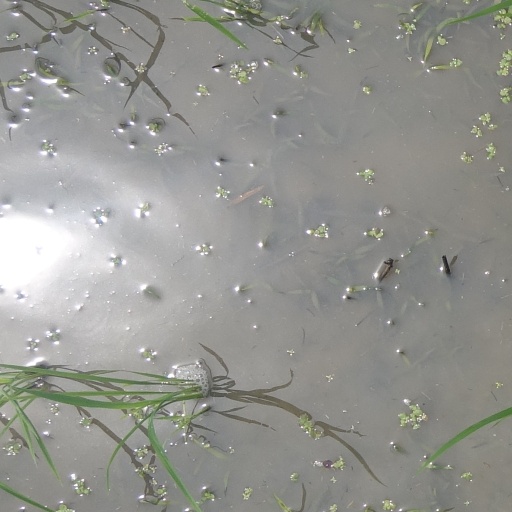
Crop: rice